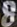
Number: 8